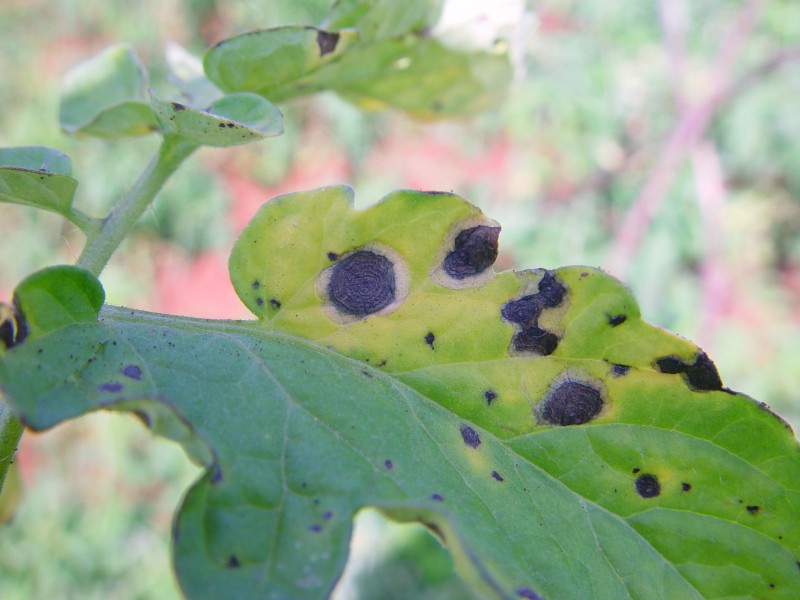
Labels: Tomato Early blight leaf, Tomato Early blight leaf